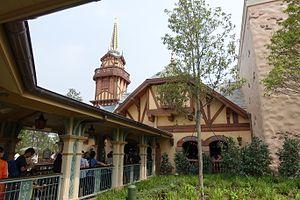
Peter Pan's Flight est une attraction des parcs Disneyland, Magic Kingdom, Tokyo Disneyland, Parc Disneyland et Shanghai Disneyland. Située dans Fantasyland, elle existe depuis le début du parc. L'histoire présentée dans le parcours scénique vient du dessin animé Peter Pan réalisé en 1953 par Walt Disney Pictures.